Marcel Leborgne

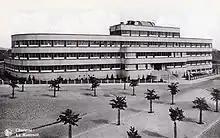
Queen Astrid Maternity Hospital (1938)

The "Cité de l'Enfance" is a former orphanage built in 1938 on a wooded area of more than 5 hectares. It is composed of about twenty buildings in red and ochre brick under a flat roof. Large rectangular bays with white sandstone frames illuminate the living rooms. The ensemble was listed in April 2013.